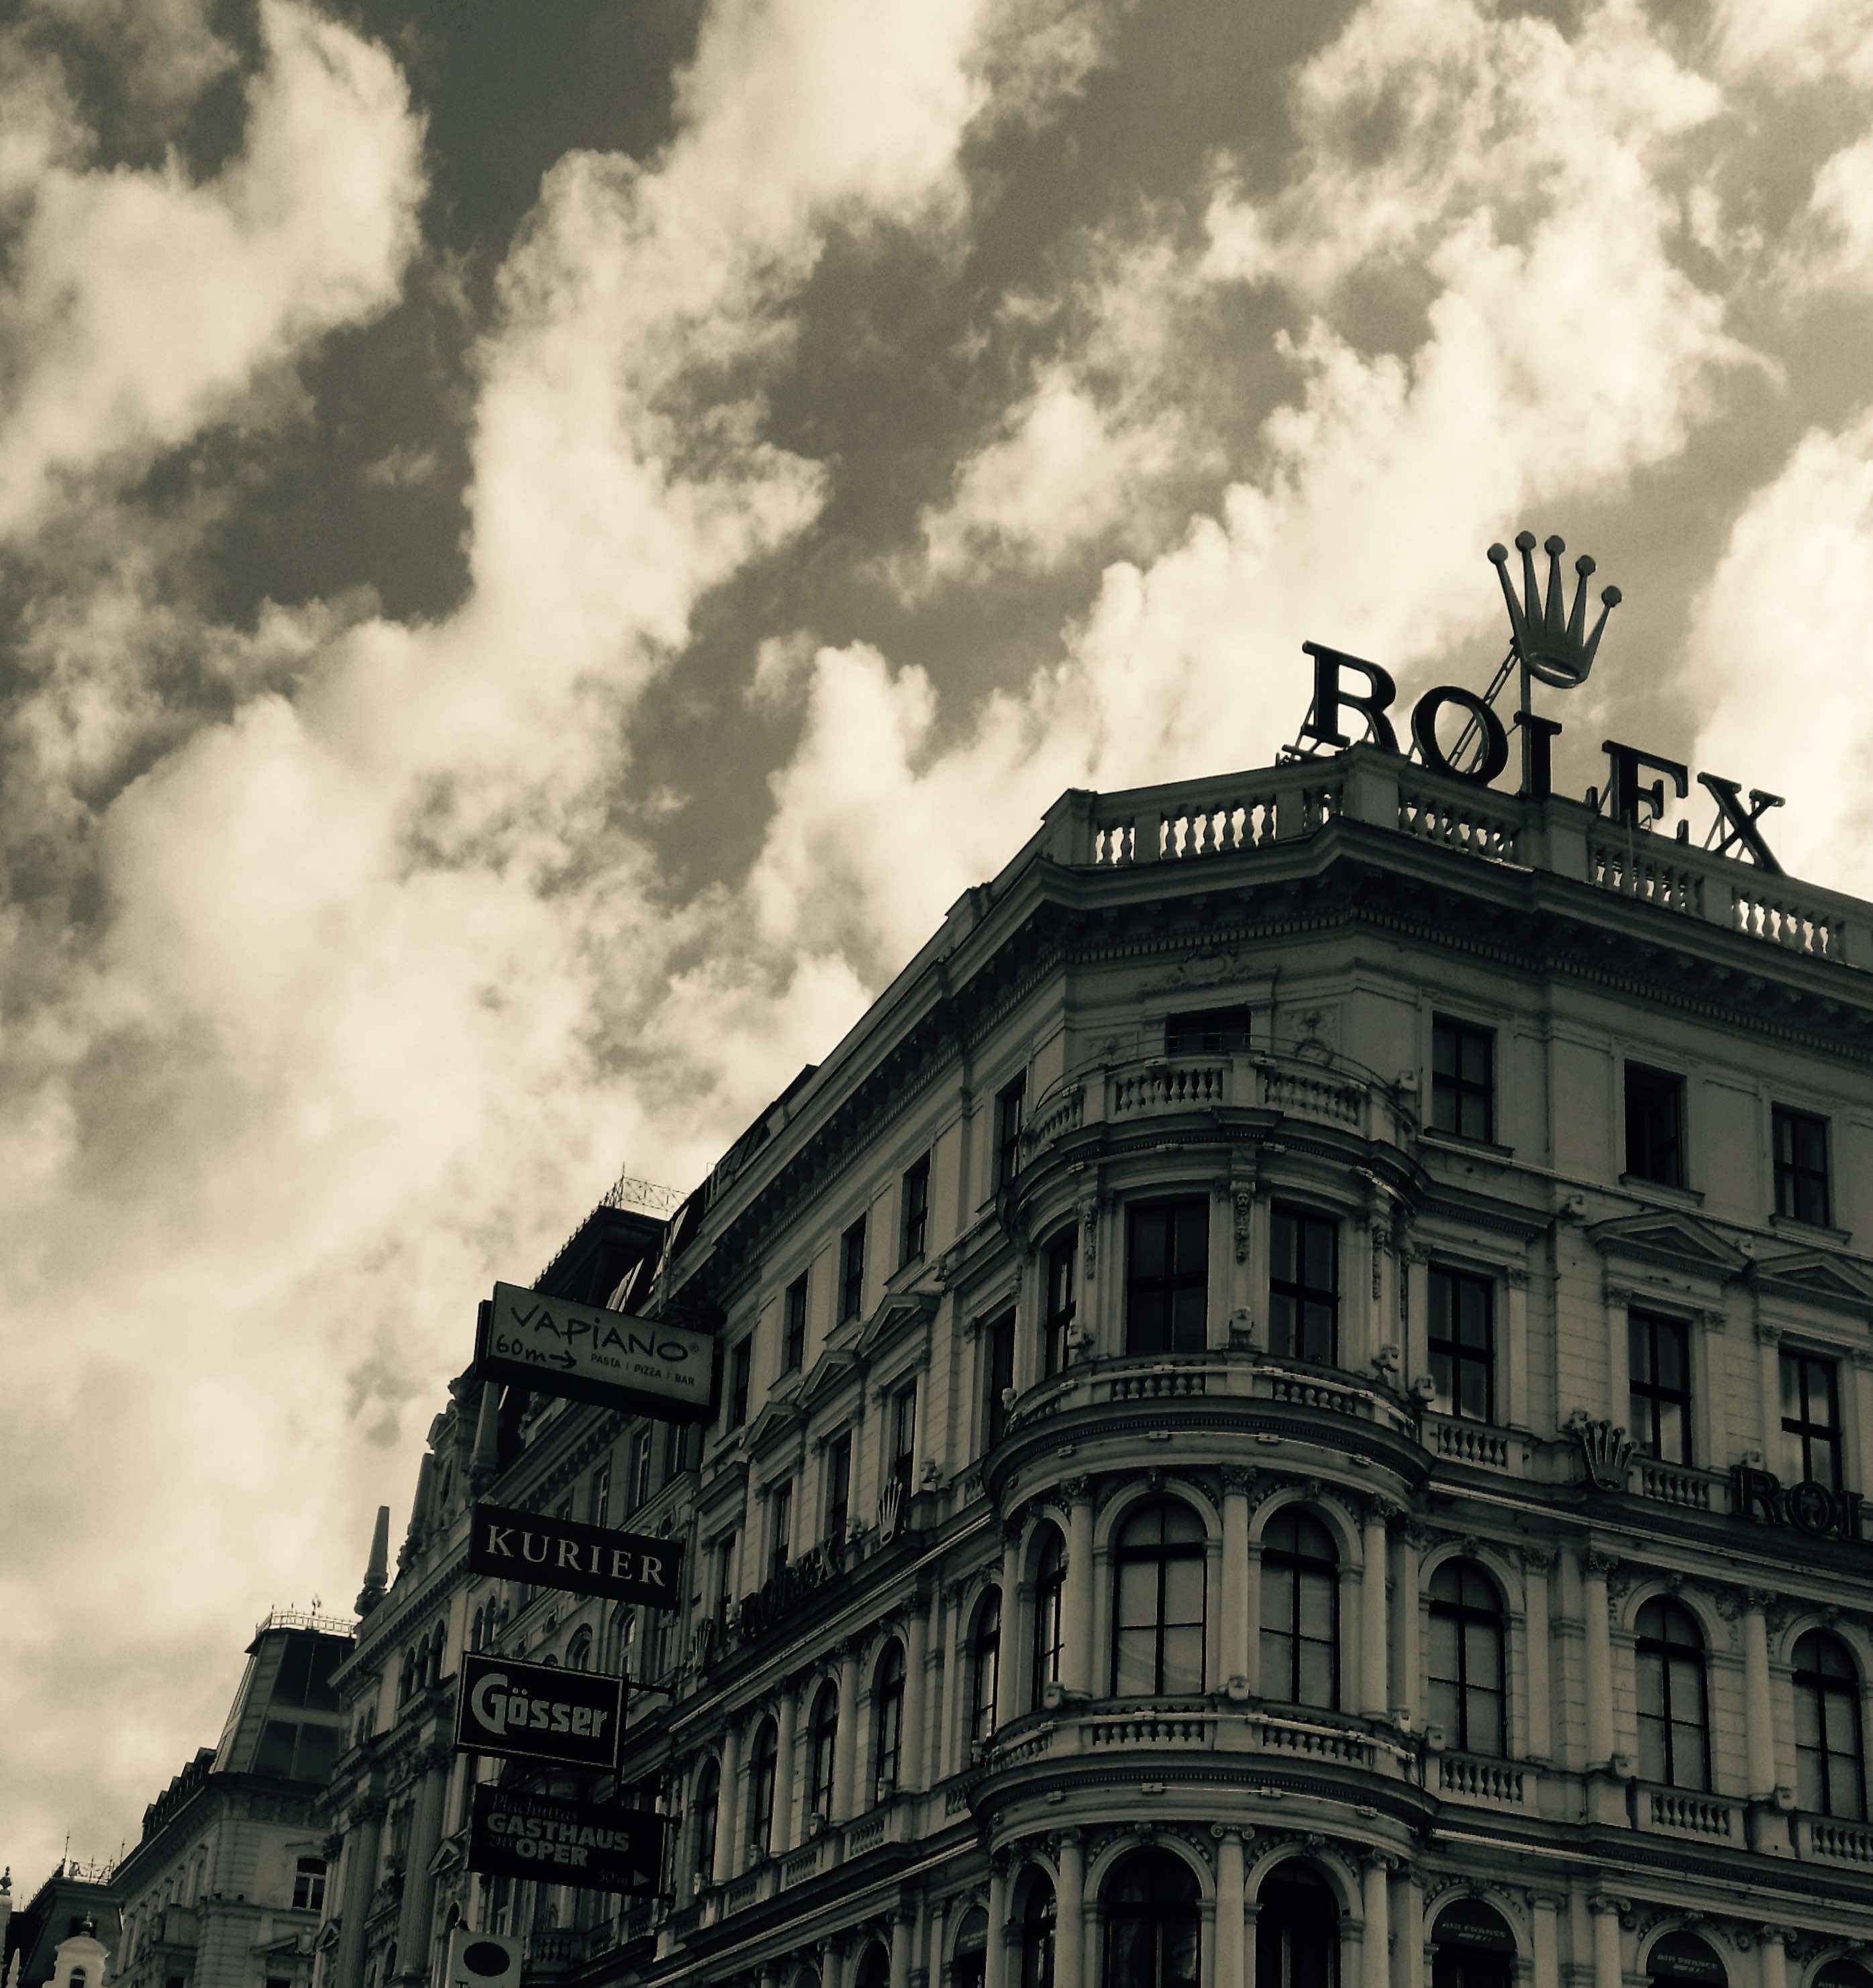
cloud, black and white, architecture, sky, building, city, cityscape, landmark, facade, monochrome, austria, urban area, monochrome photography